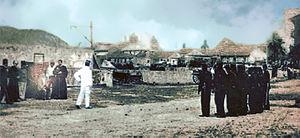
L’indépendance du Panama a été formalisée le 3 novembre 1903 à la suite de la guerre des Mille Jours qui a abouti à la séparation du département de Panama de la République de Colombie pour former la République de Panama.